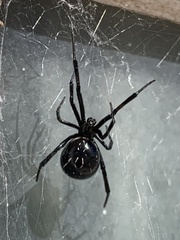
Species: Lactrodectus_hesperus